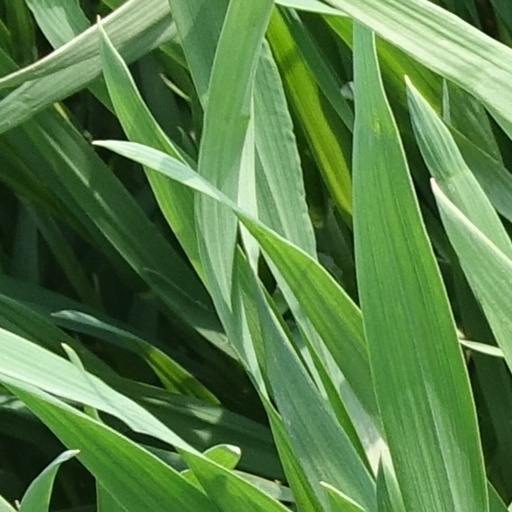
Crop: wheat